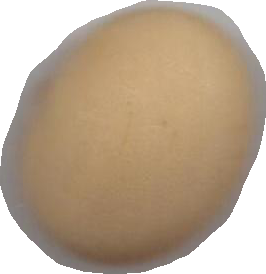
Variety: Dega